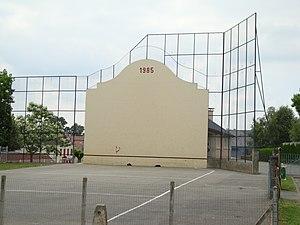
Ledeuix est une commune française, située dans le département des Pyrénées-Atlantiques en région Nouvelle-Aquitaine.